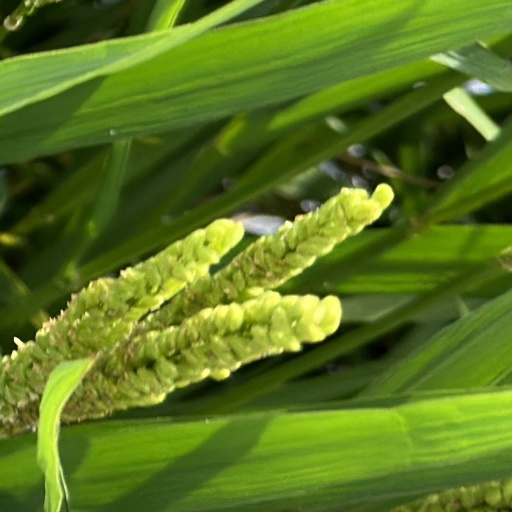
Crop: rice